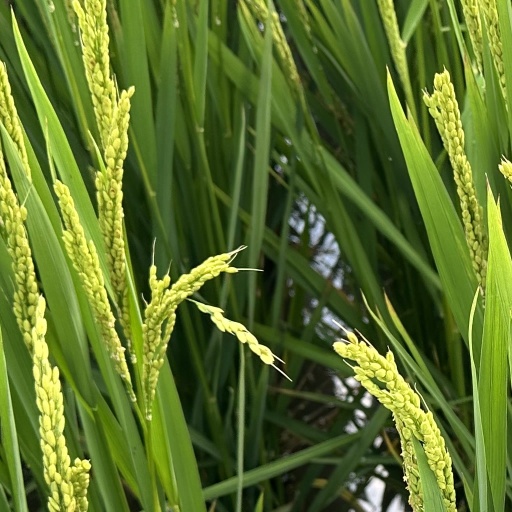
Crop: rice